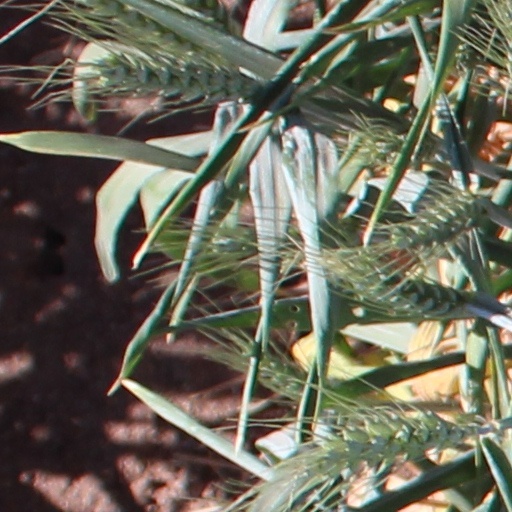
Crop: wheat